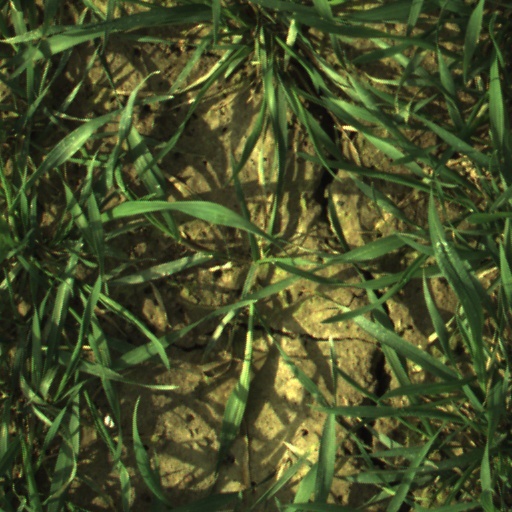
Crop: wheat